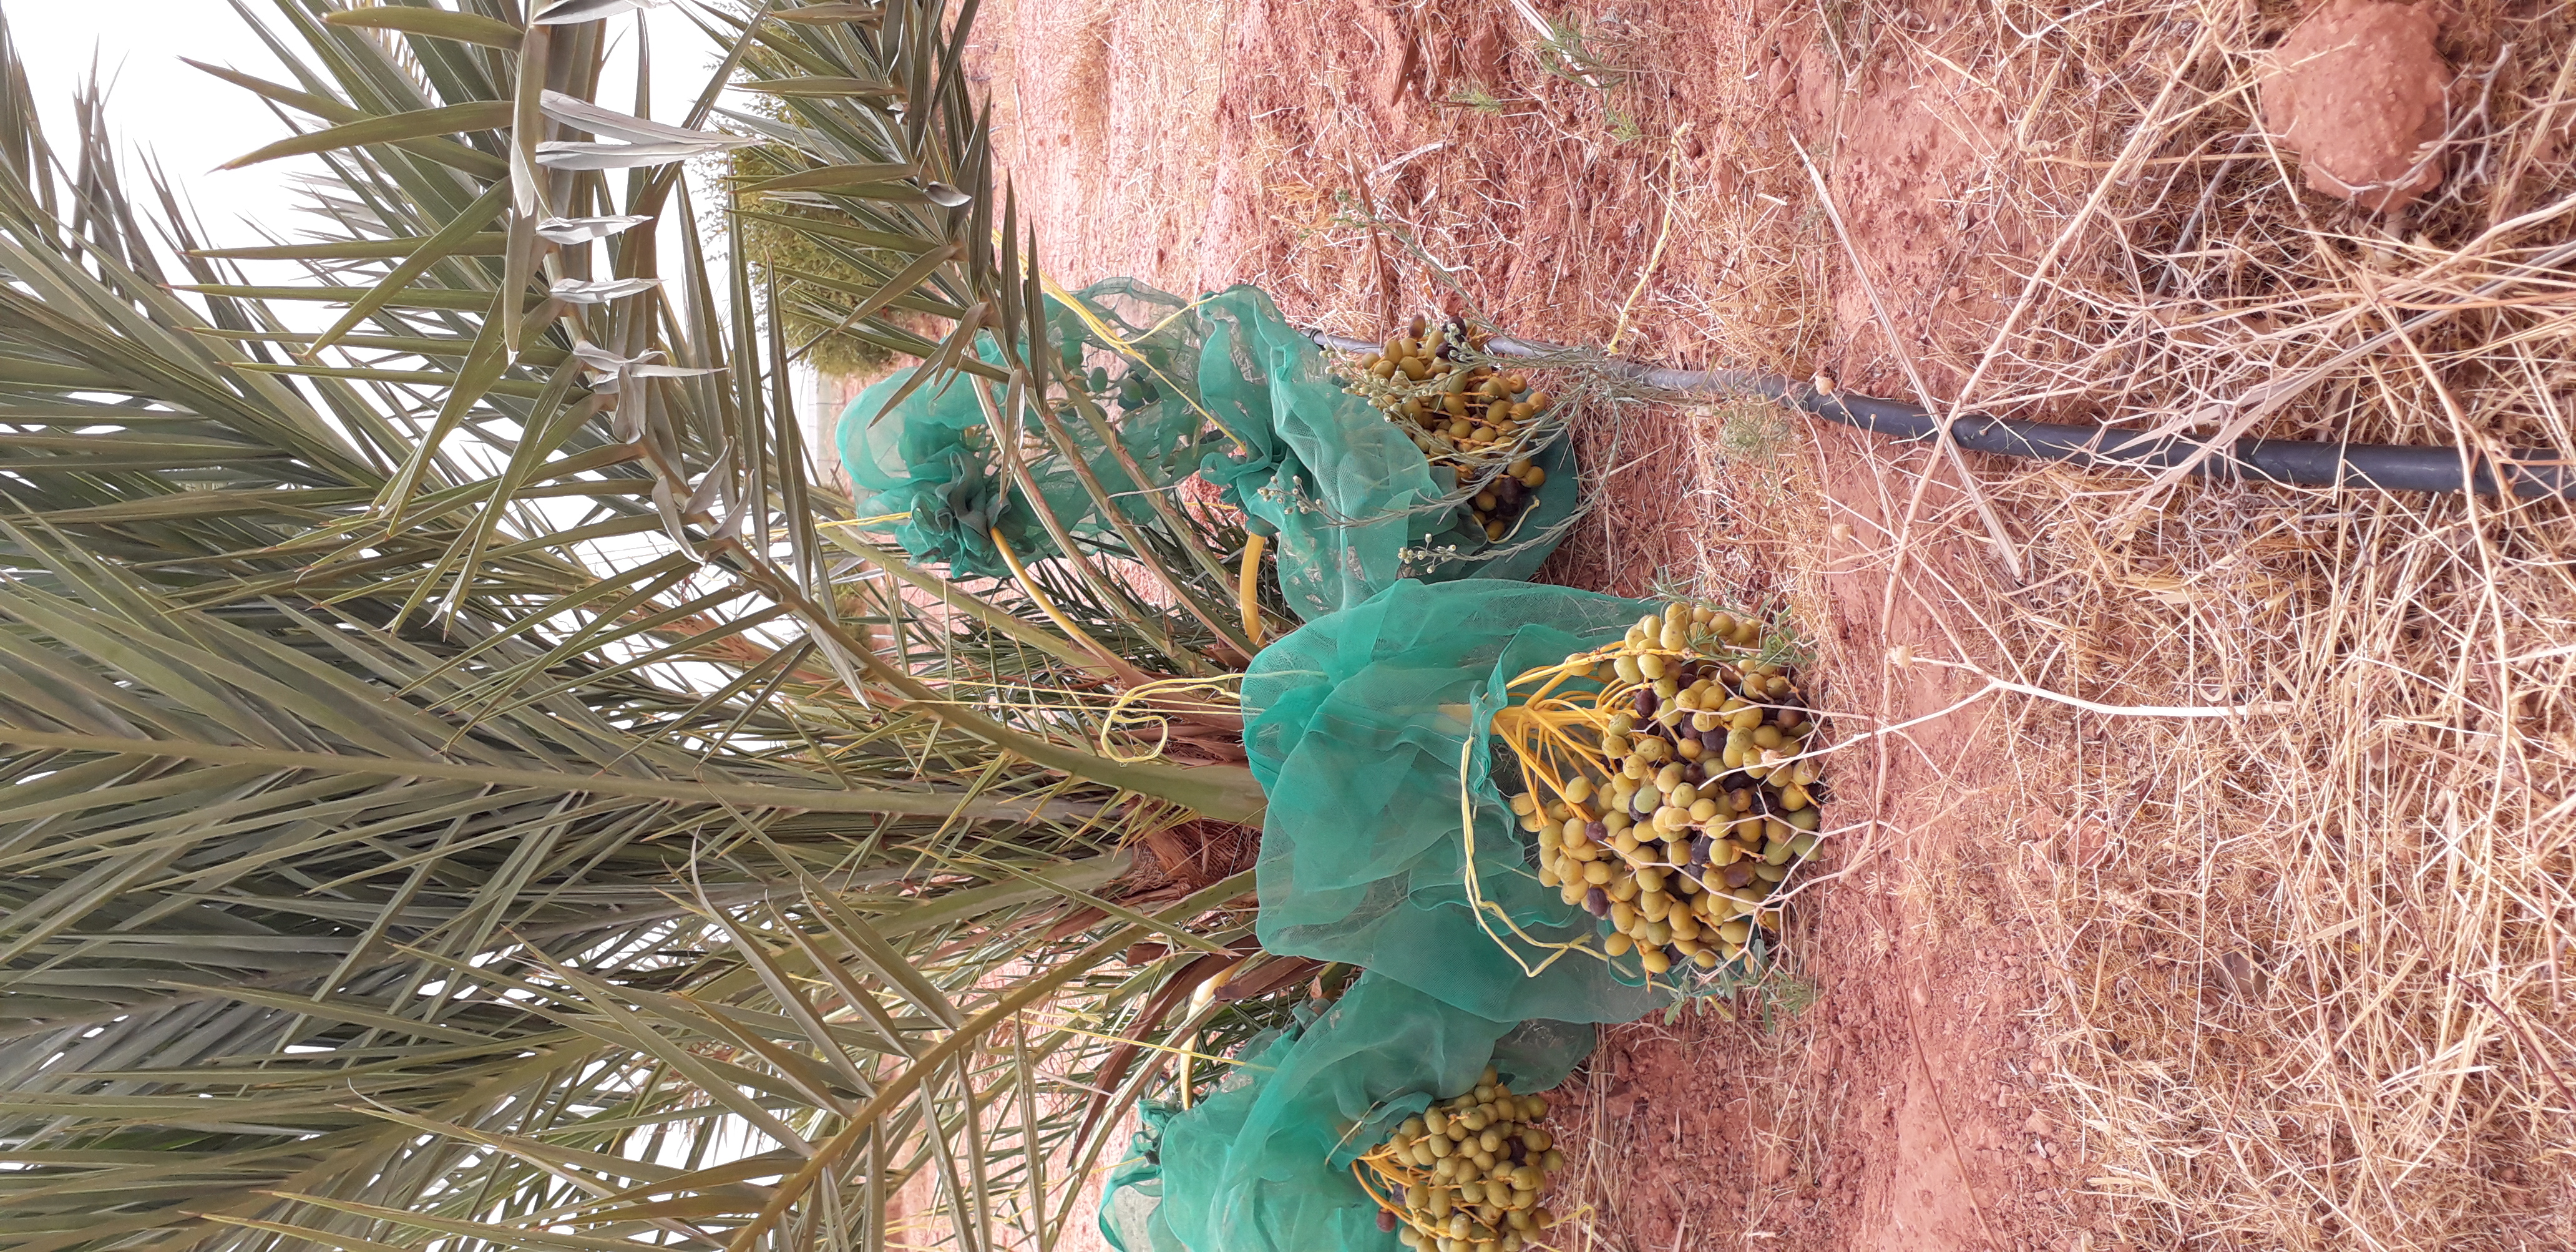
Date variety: kholt